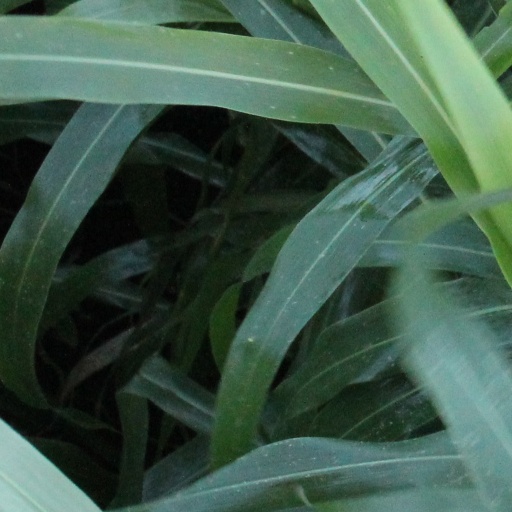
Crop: sorghum